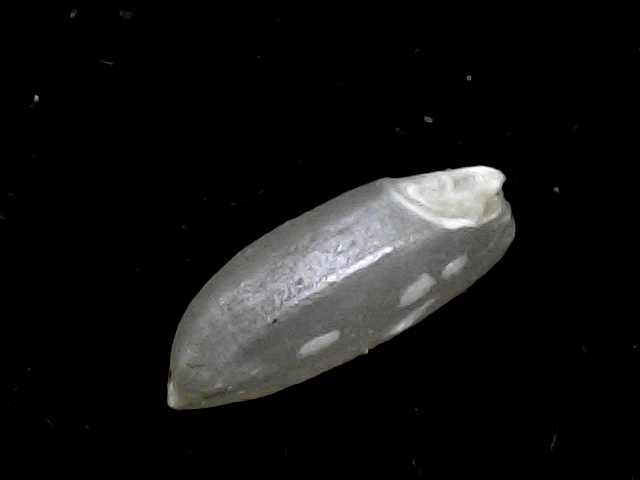
Rice variety: BD39